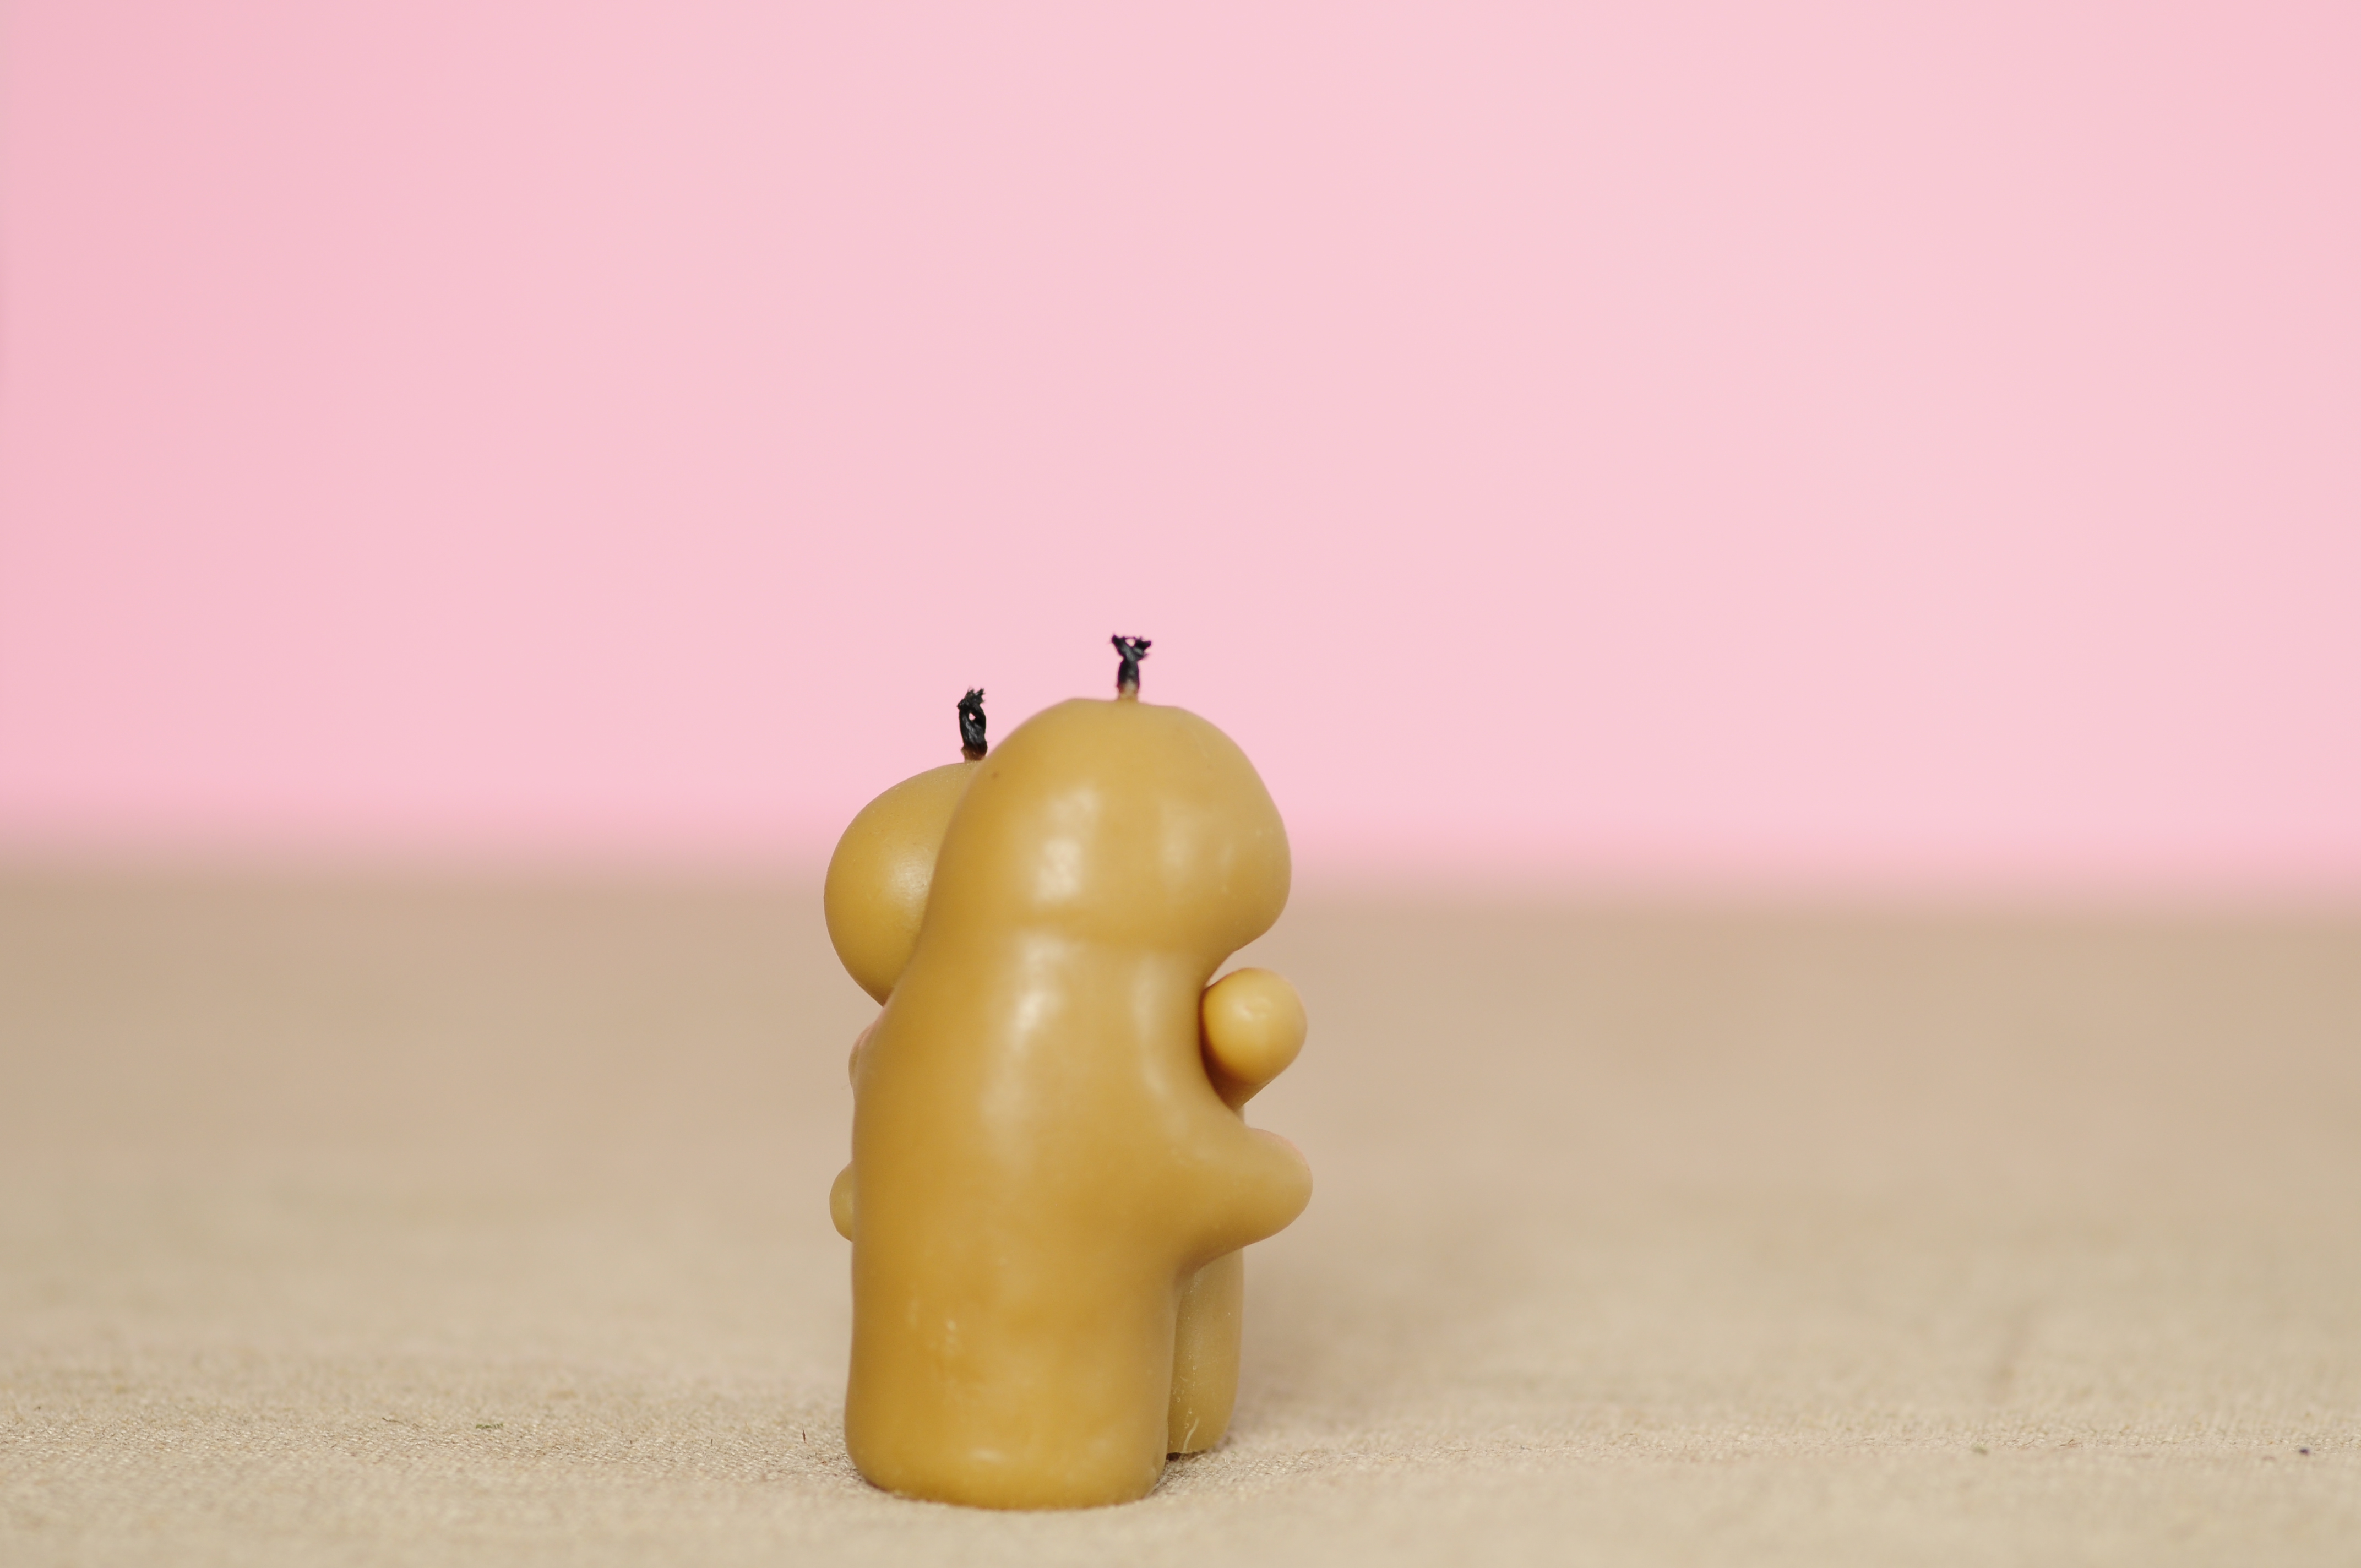
appearance, atmosphere, bright, sadness, candle, cathedral, celebrate, celebration, christianity, christmas, church, compassion, composition, death, emotion, faith, fidelity, farewell, feelings, filter, fire, flame, forgiveness, friendship, group, happiness, holiday, hope, love, memory, passion, relaxation, warmth, religion, prayer, romance, seasonal, spiritual, spirituality, strength, symbol, temple, text, traditional, warm, wax, close up, macro photography, figurine